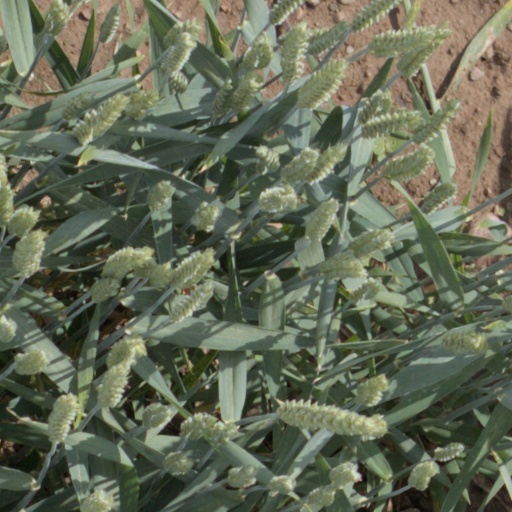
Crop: wheat